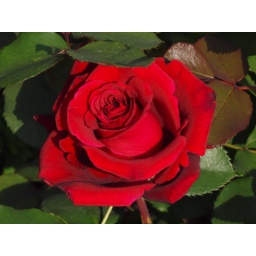
A red rose in the Rose Garden at Olbrich.